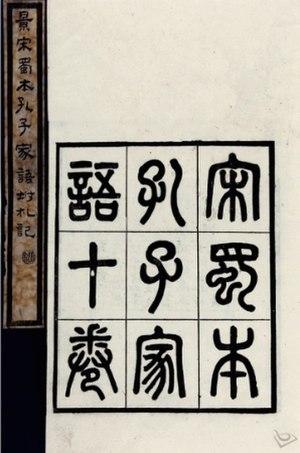
Les Entretiens familiers de Confucius, de leur titre chinois Kongzi Jiayu, sont un recueil d'entretiens de Confucius rédigé en supplément aux Analectes.